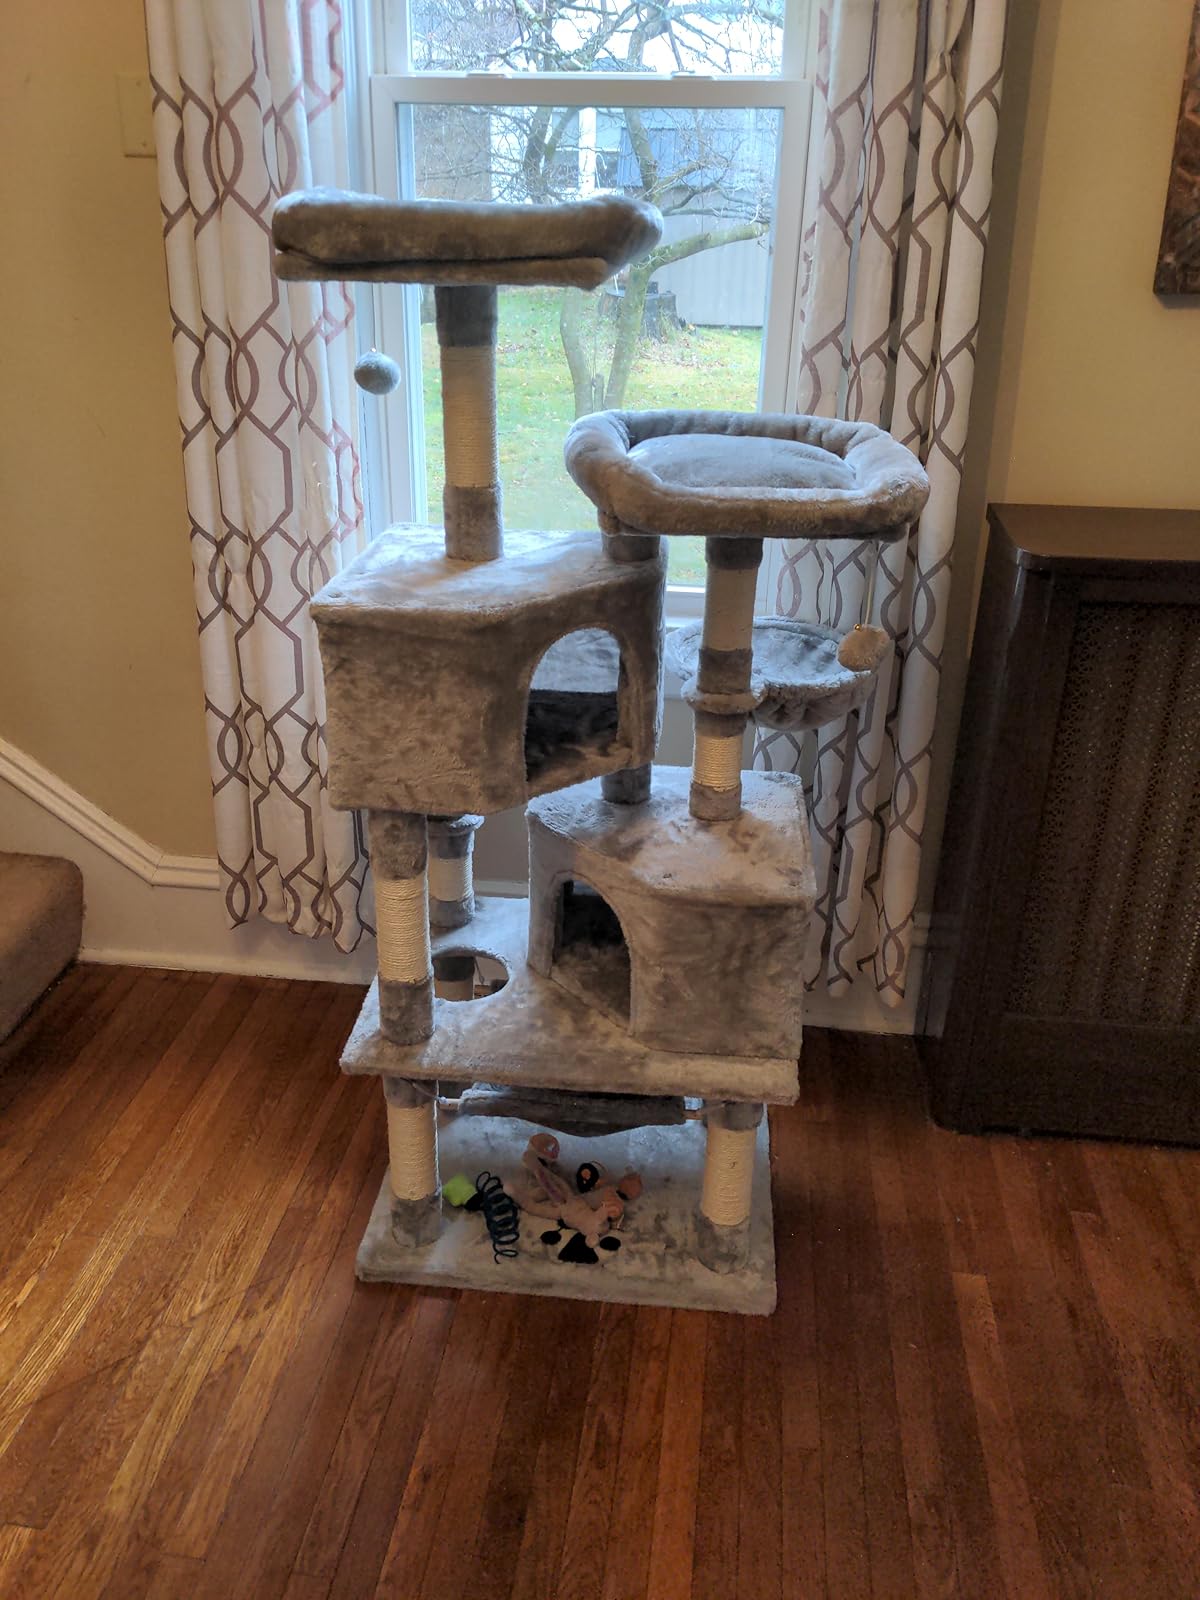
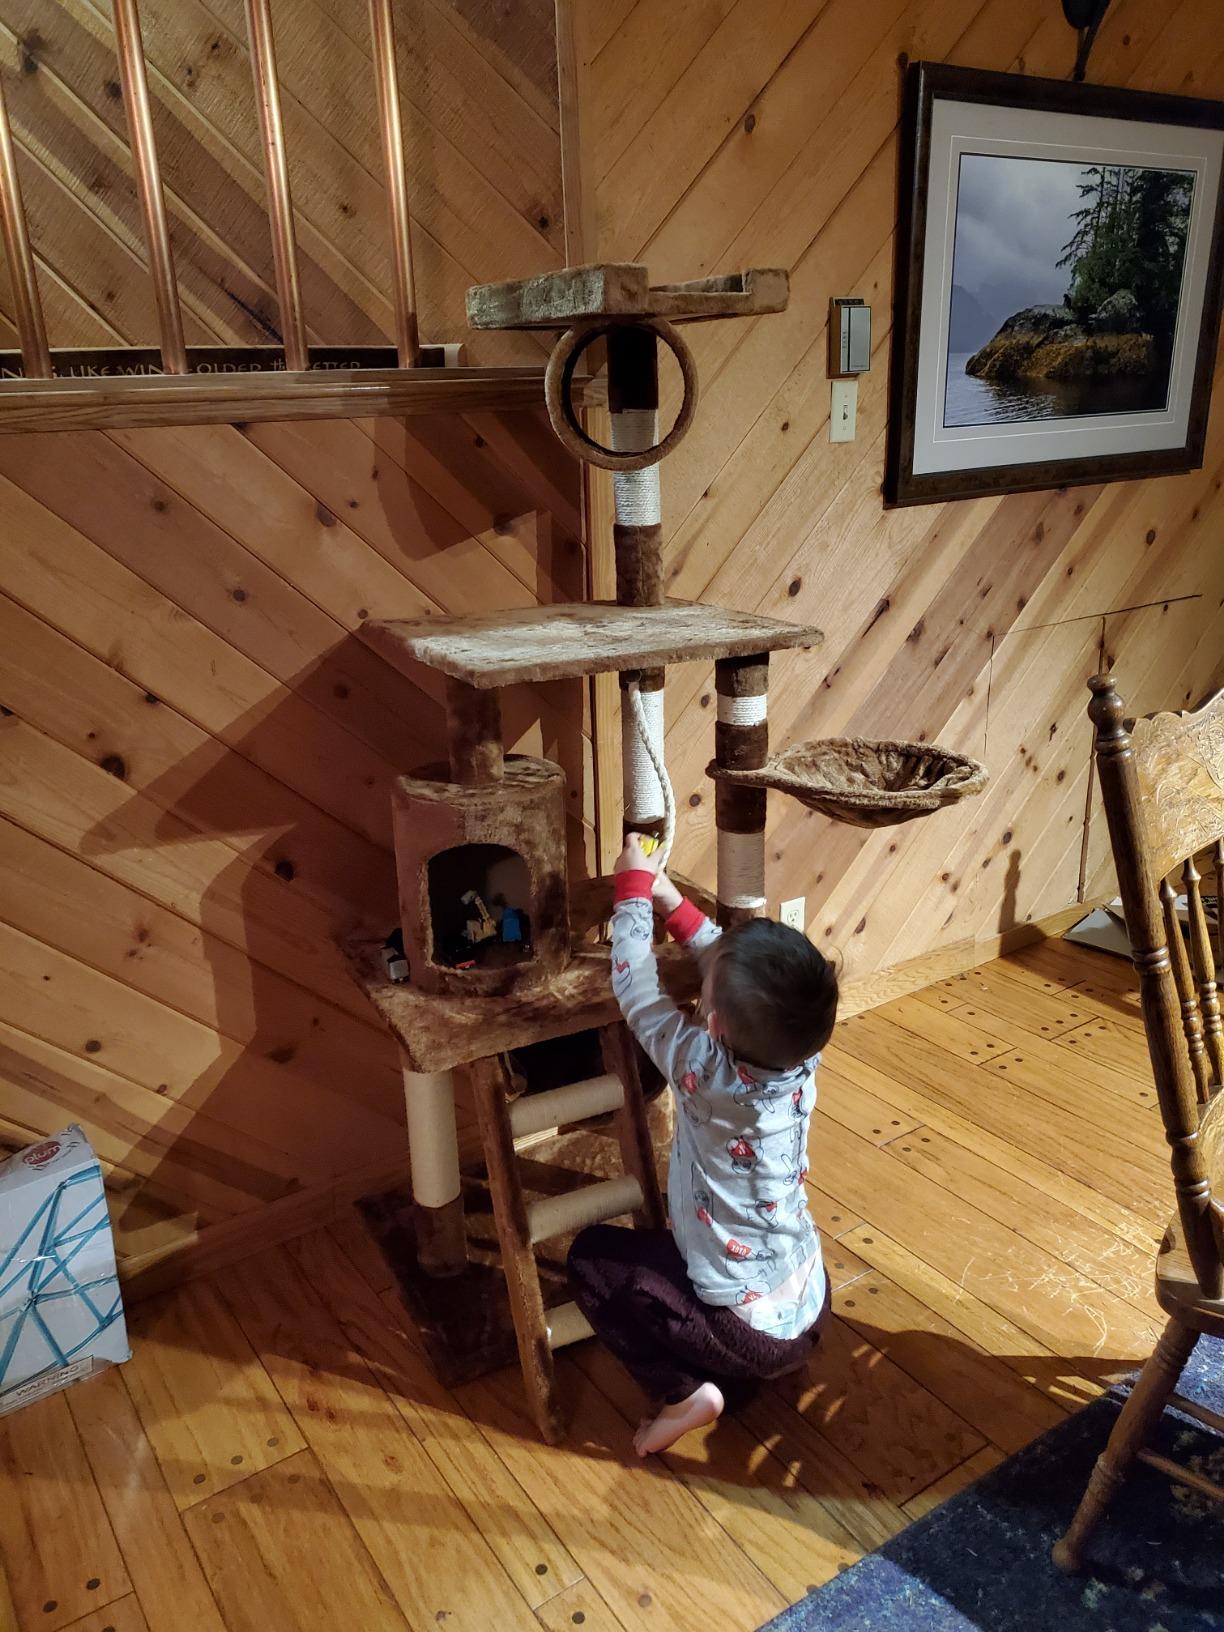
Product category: items_cat tree
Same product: no